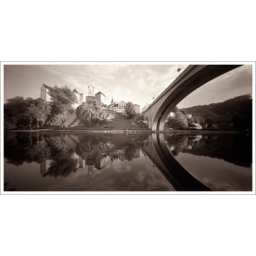
Loket, castle above the river